Data General

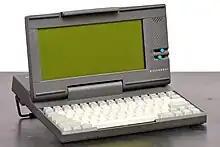
Data General Walkabout, notebook computer/portable terminal from the turn of the 1990s

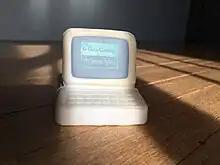
Promotional item c. mid-1990s

Despite Data General's betting the AViiON farm on the Motorola 88000, Motorola decided to end production of that CPU. The 88000 had never been very successful, and DG was the only major customer. When Apple Computer and IBM proposed their joint solution based on POWER architecture, the PowerPC, Motorola picked up the manufacturing contract and killed the 88000.